Enel North America

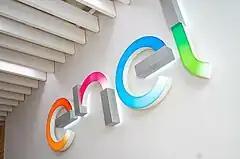

Enel North America provides businesses, utilities, municipalities, and other commercial energy users with energy solutions, including renewable power generation, demand response, distributed energy resources, electric vehicle charging, energy trading, advisory and consulting services. In the United States and Canada, it has operations through its renewables, advanced energy services, and Energy & Commodity Management divisions.